Functional genomics

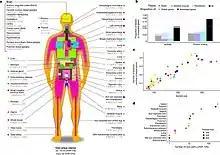
Samples used and eQTLs discovered in GTEx v6

The GTEx project is a human genetics project aimed at understanding the role of genetic variation in shaping variation in the transcriptome across tissues. The project has collected a variety of tissue samples (> 50 different tissues) from more than 700 post-mortem donors. This has resulted in the collection of >11,000 samples. GTEx has helped understand the tissue-sharing and tissue-specificity of eQTLs. The genomic resource was developed to "enrich our understanding of how differences in our DNA sequence contribute to health and disease."